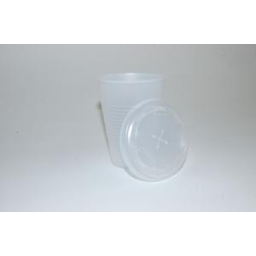
Label: plastic